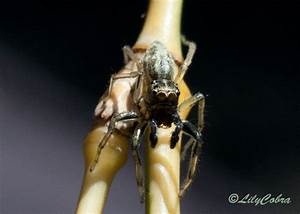
Label: spider